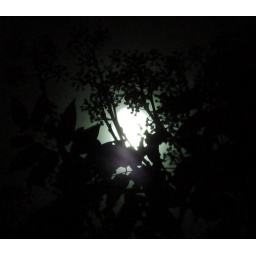
moon in a sky of black